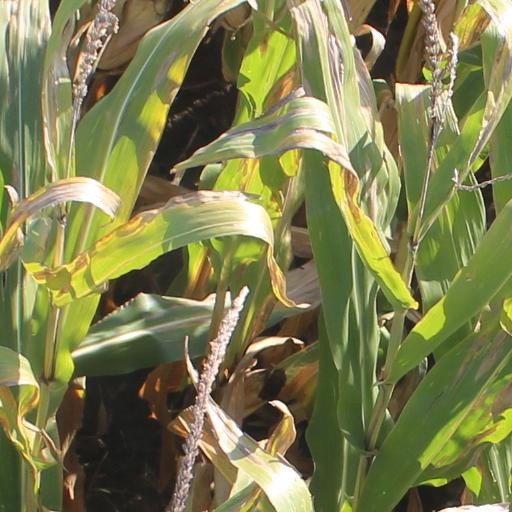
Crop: maize; corn